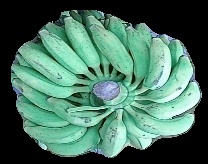
Variety: elakki-bale
Grade: grade1